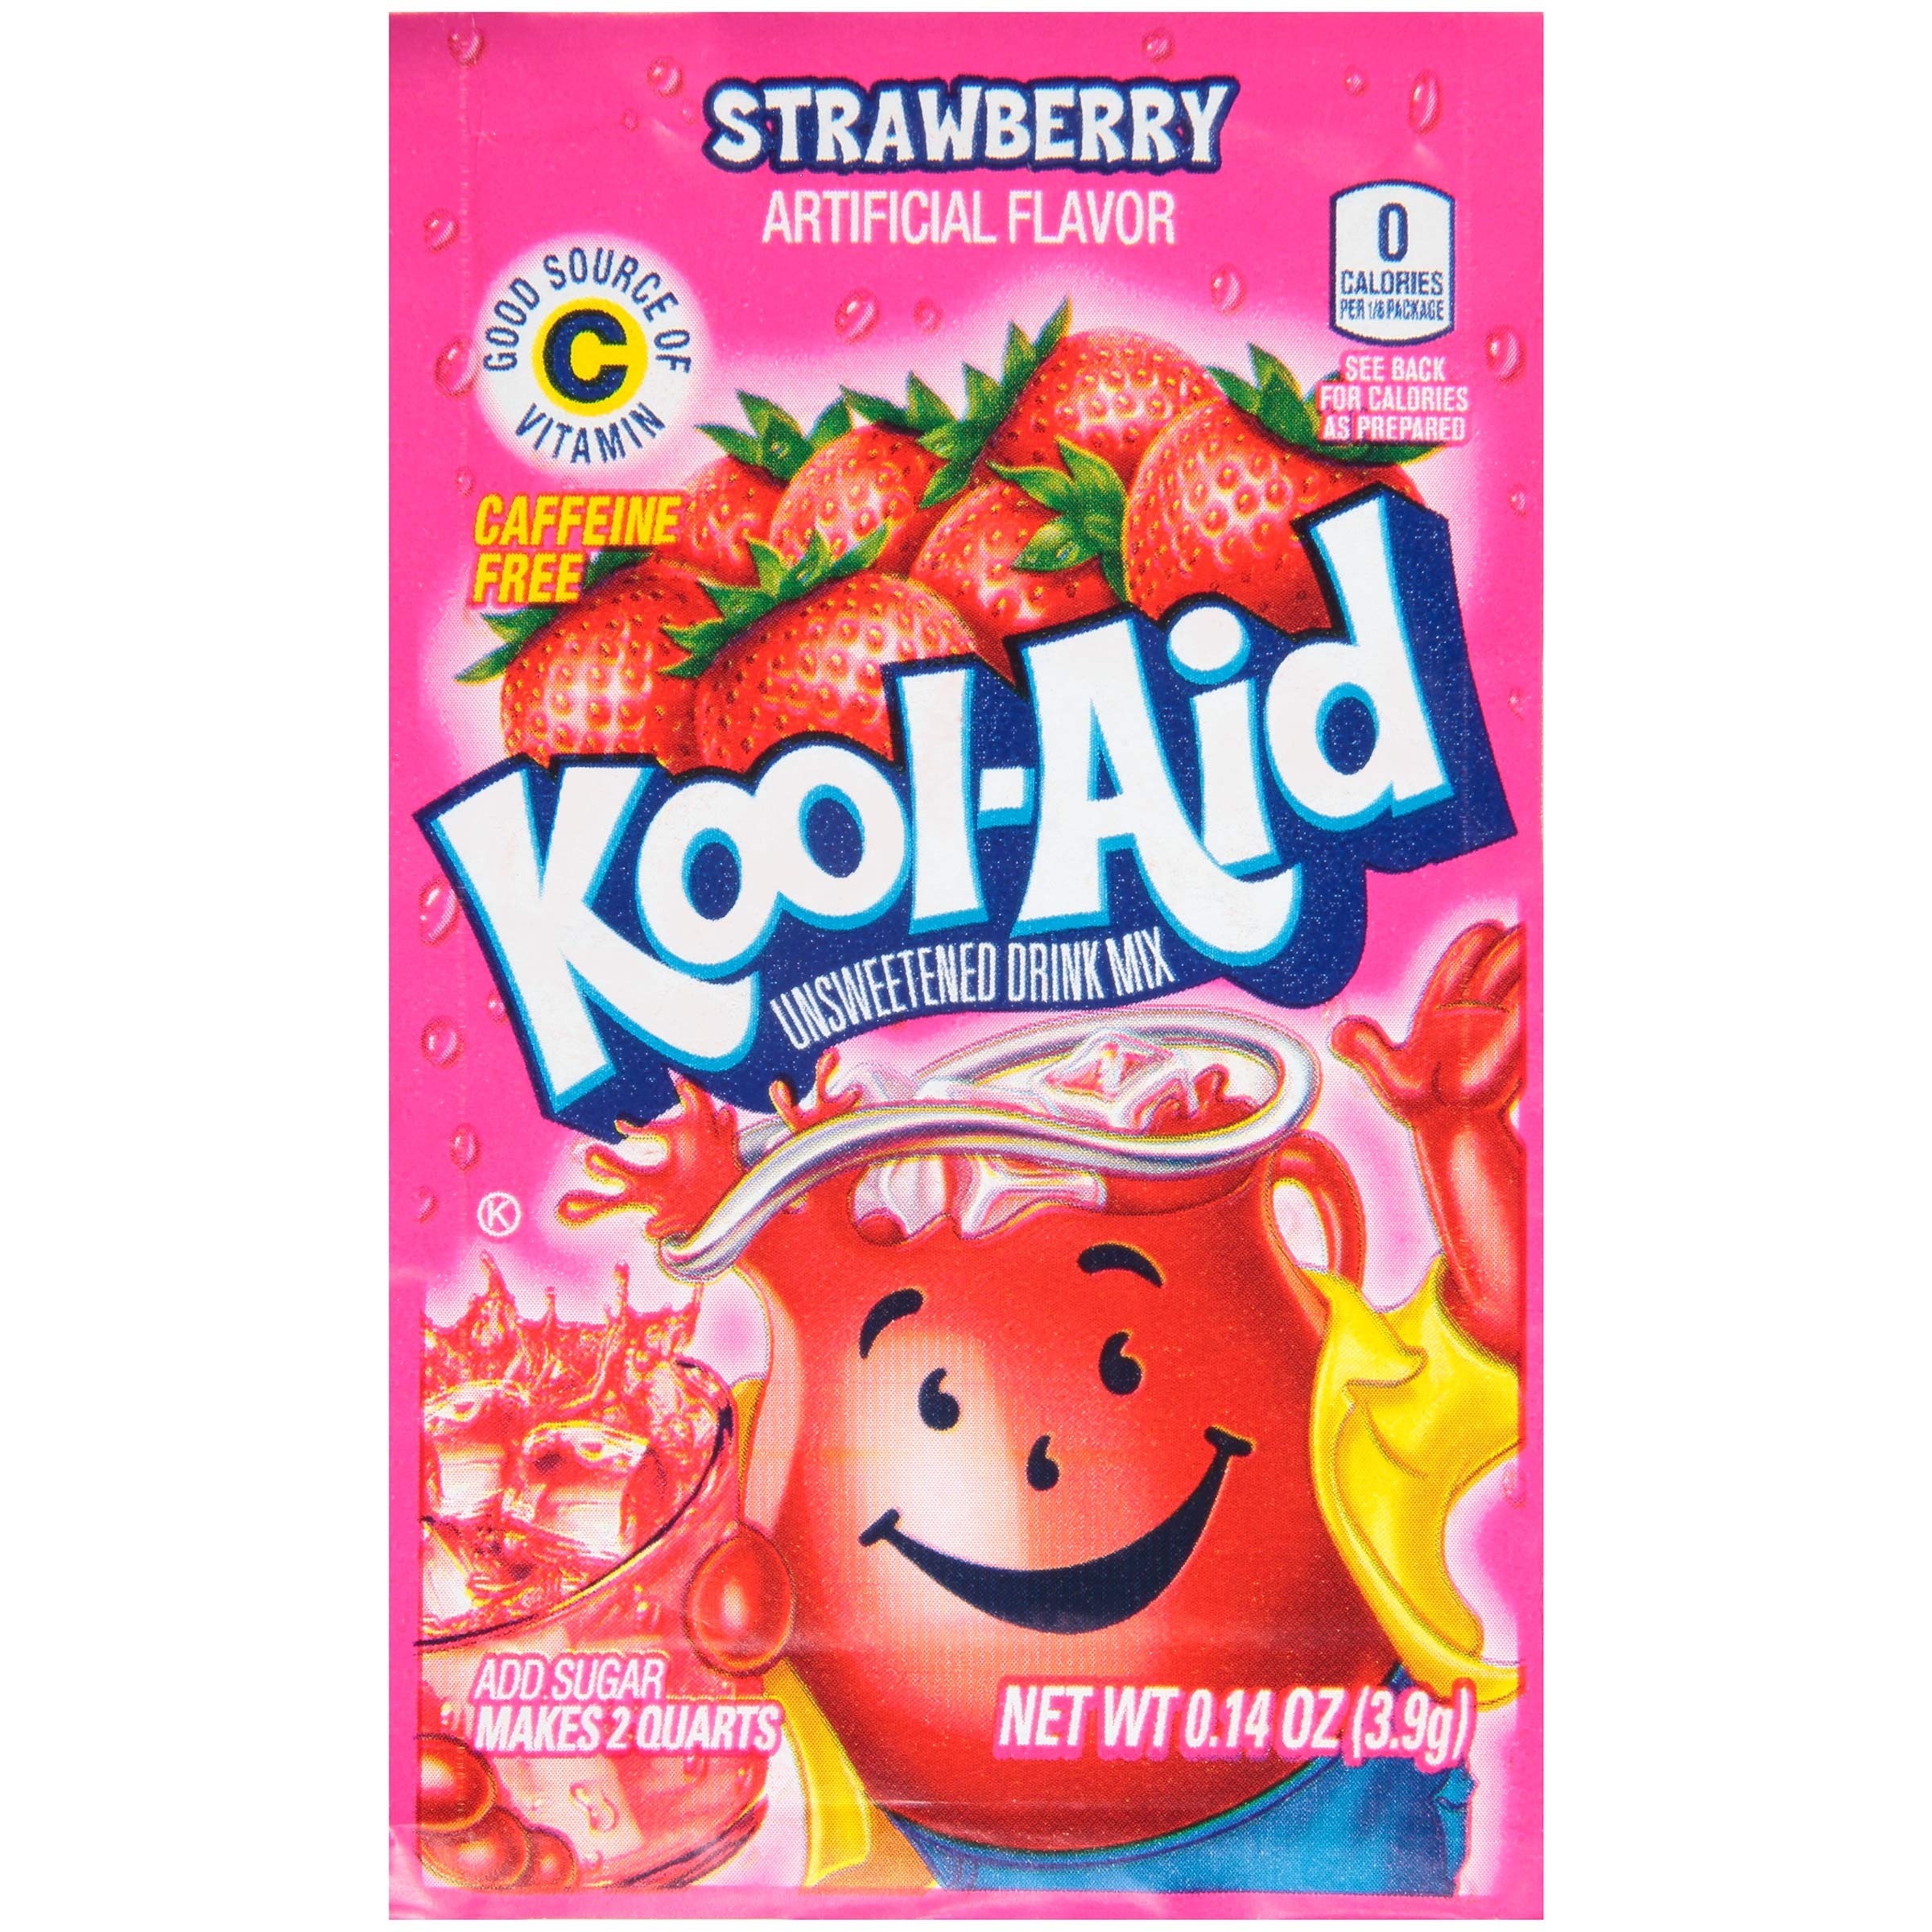
Item Name: Kool-Aid Strawberry Flavored Unsweetened Caffeine Free Powdered Drink Mix, 48 Count (Pack of2)
Bullet Point 1: A good source of vitamin C
Bullet Point 2: 35% less sugar than leading regular sodas
Bullet Point 3: 0 calories per serving
Bullet Point 4: Each packet makes 2 quarts (8 servings)
Bullet Point 5: Our sugar-sweetened drink mix is gluten-free and kosher
Value: 13.44
Unit: Ounce

Price: 37.675